Screen time

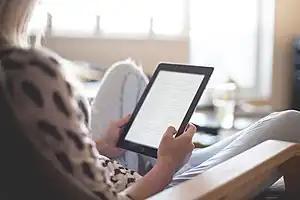
A person reading an ebook on an Apple iPad tablet

Screen time is the amount of time spent using an electronic device with a display screen such as a smartphone, computer, television, video game console, or tablet. The concept is under significant research with related concepts in digital media use and mental health. Screen time is correlated with mental and physical harm in child development. The positive or negative health effects of screen time on a particular individual are influenced by levels and content of exposure. To prevent harmful excesses of screen time, some governments have placed regulations on usage.